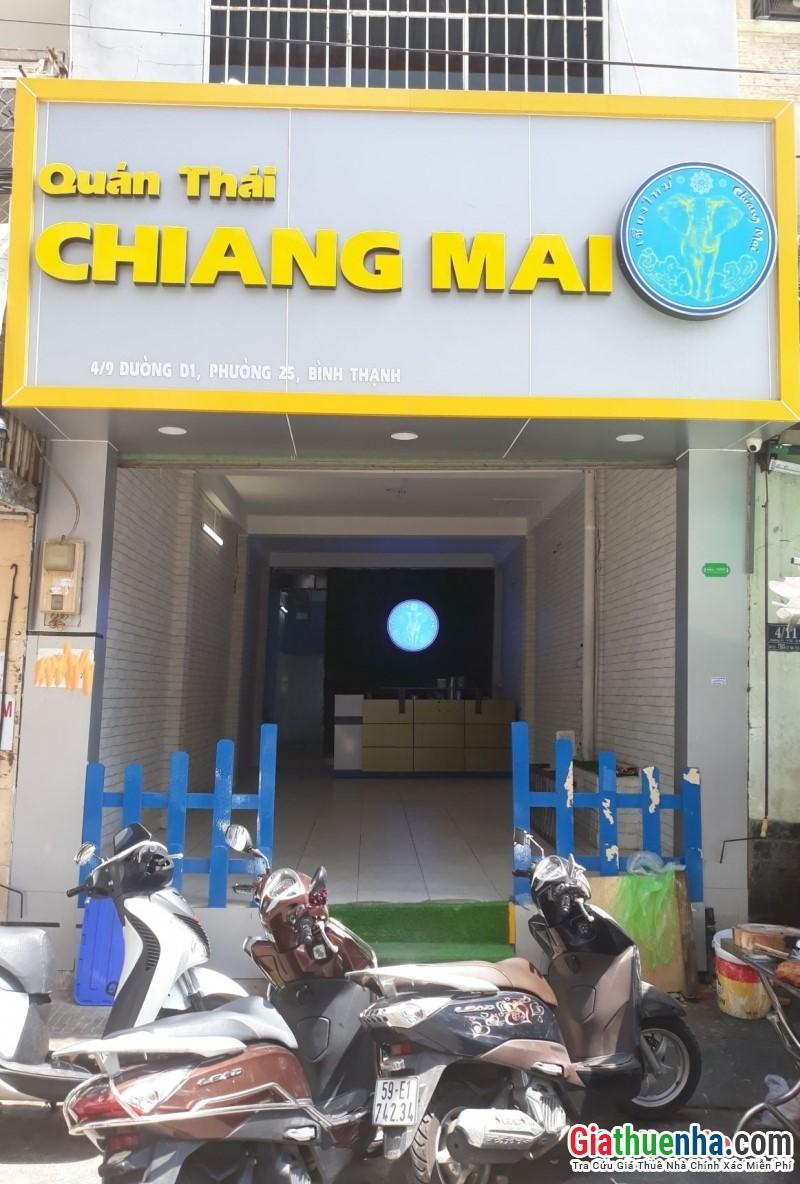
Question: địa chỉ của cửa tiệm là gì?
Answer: địa chỉ của cửa tiệm là 4/9 đường d1, phường 25, bình thạnh